Nishikikōji Street

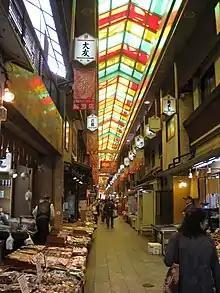
Nishiki Market.

Nishikikōji Street (錦小路通 にしきこうじどおり "Nishikikōji dōri") is a street that crosses the center of the city of Kyoto from east to west, running from Shinkyōgoku Street (east) to Mibugawa Street (west). The famous Nishiki Market is located on the east section of the street.